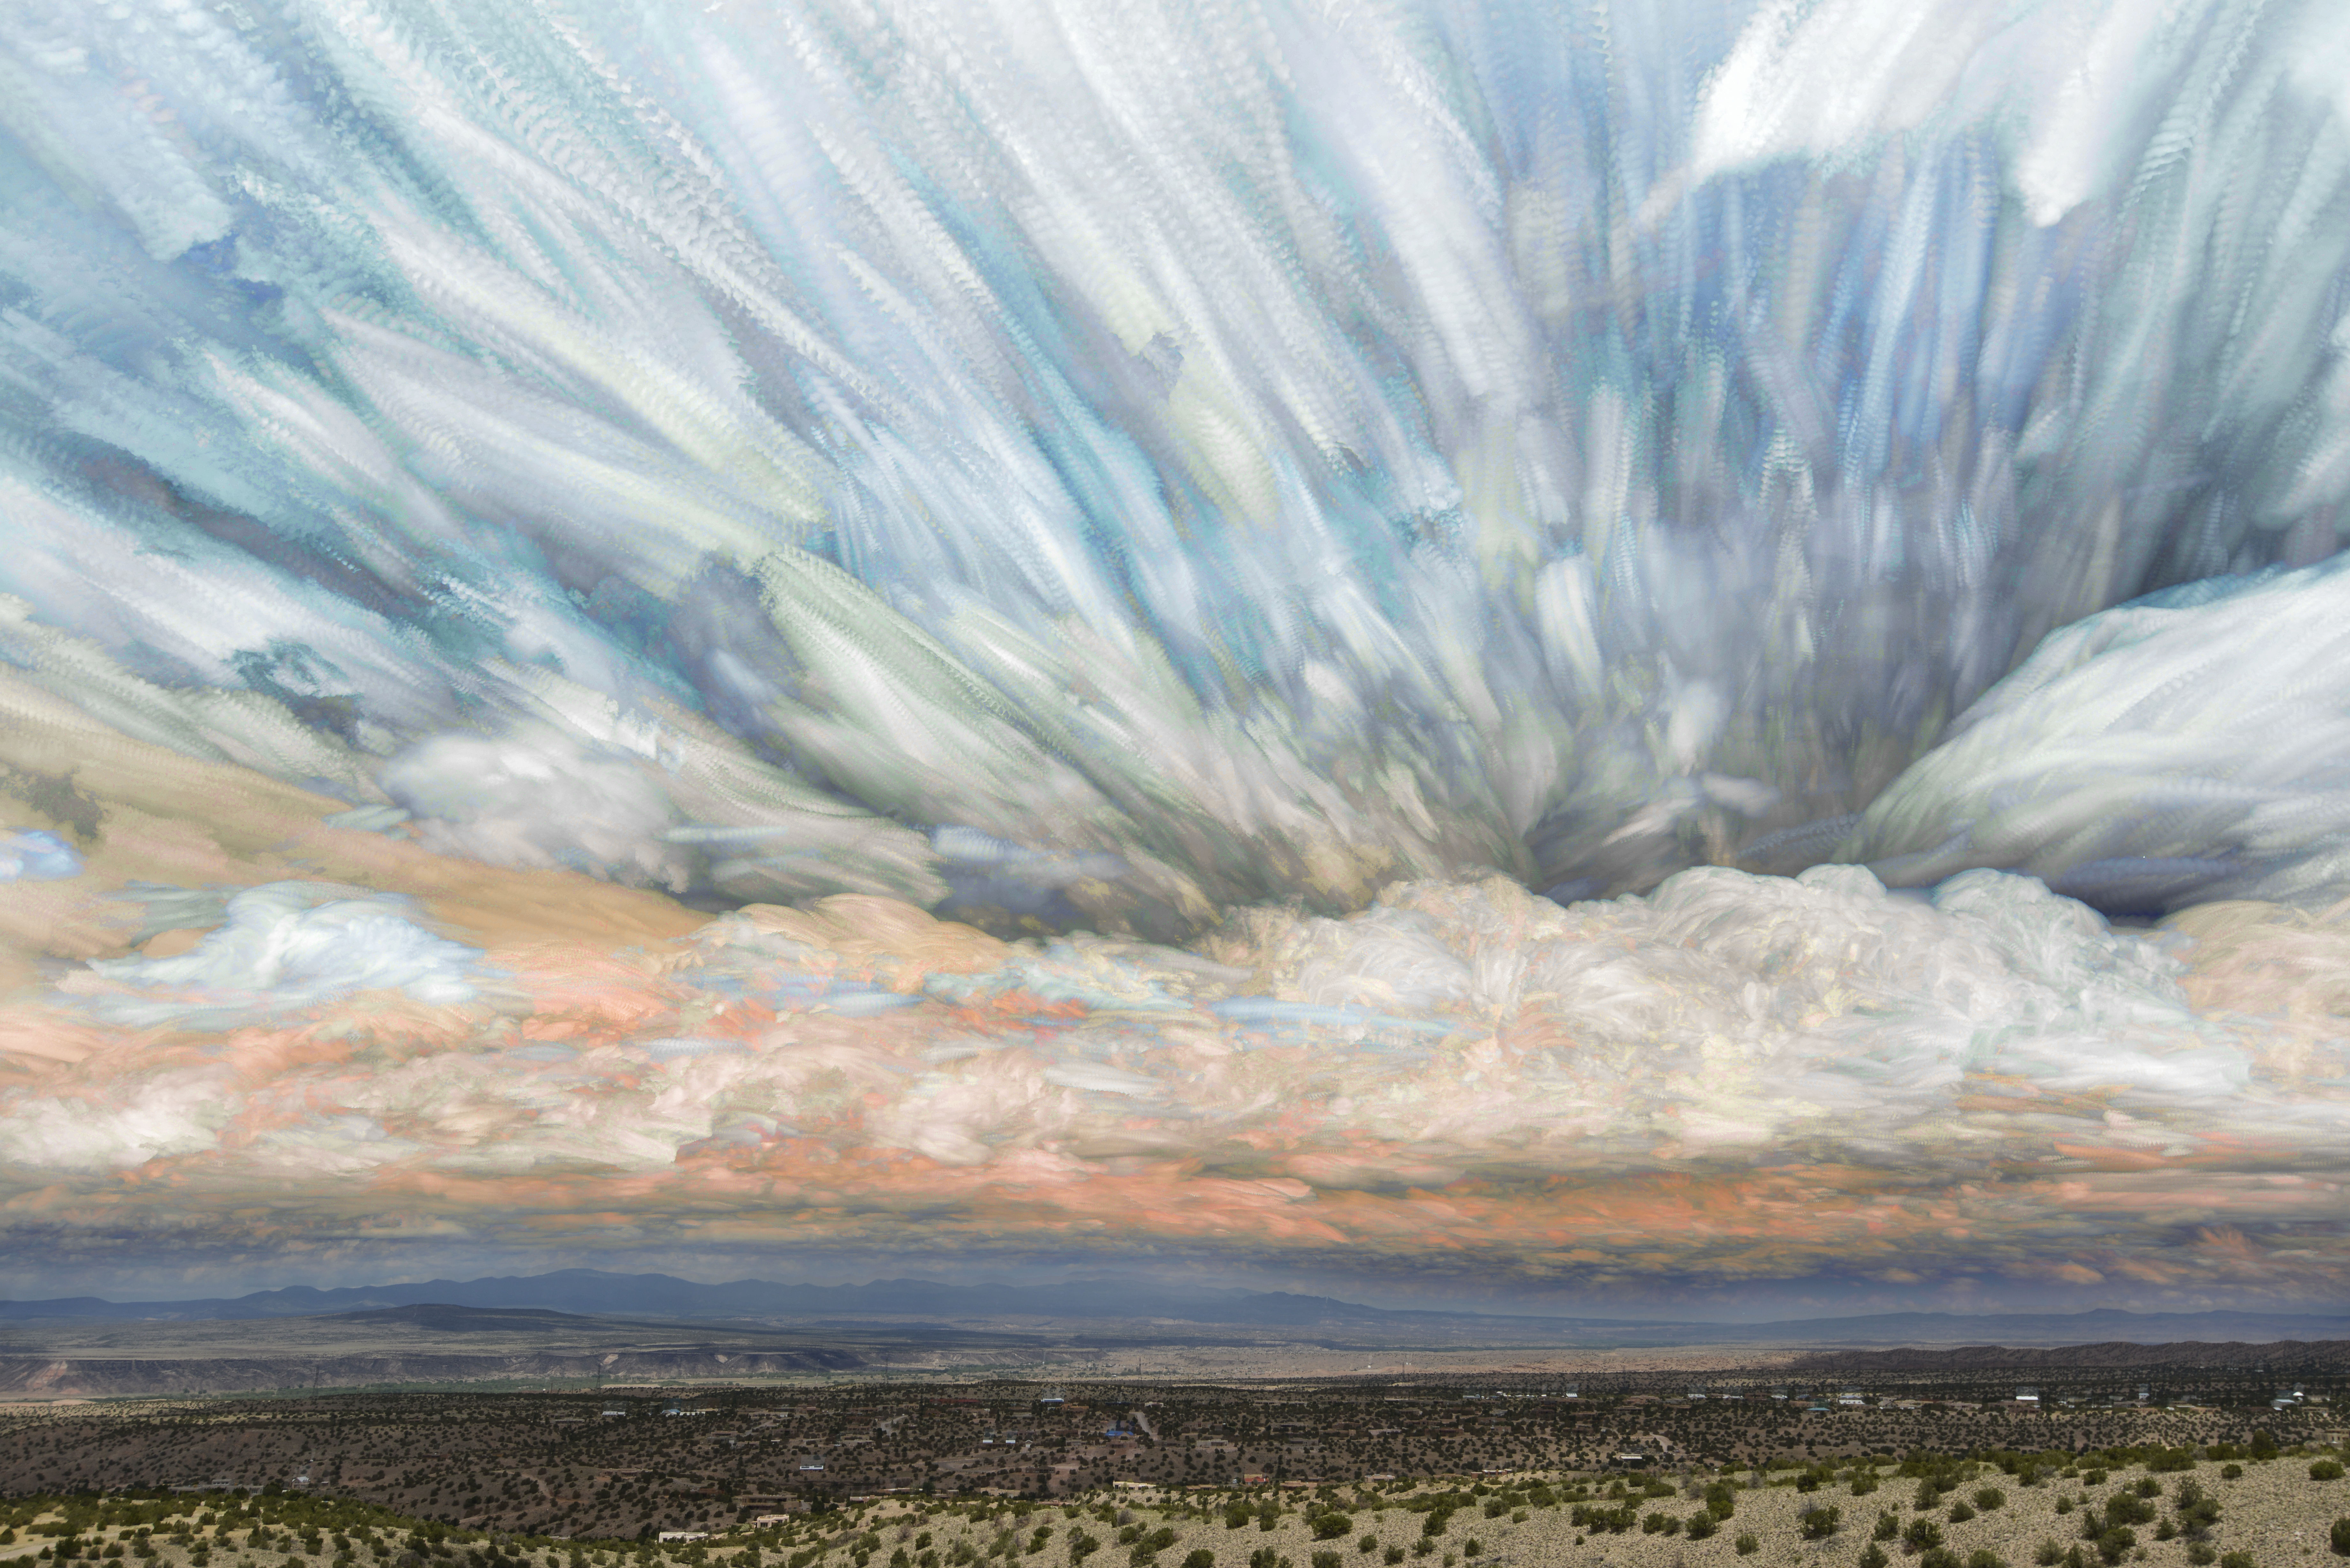
landscape, horizon, cloud, sky, sunlight, atmosphere, daytime, cumulus, calm, painting, cool image, i, ecosystem, tundra, phenomenon, watercolor paint, meteorological phenomenon, acrylic paint, computer wallpaper, ecoregion